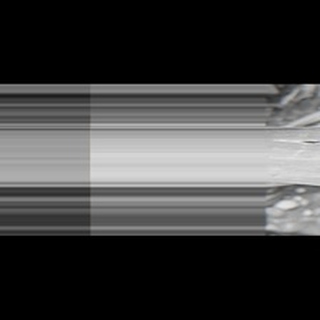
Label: sugarcane_mosaic